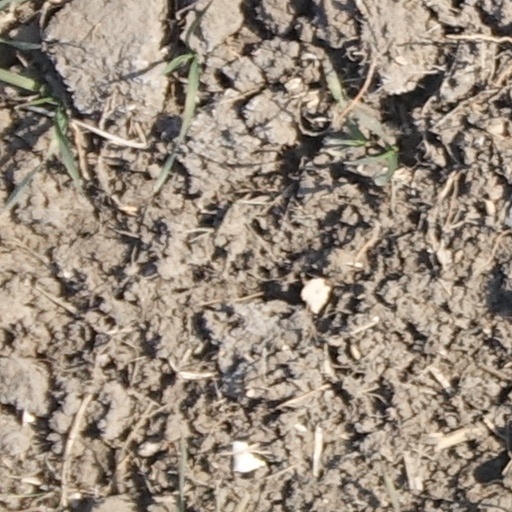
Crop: wheat